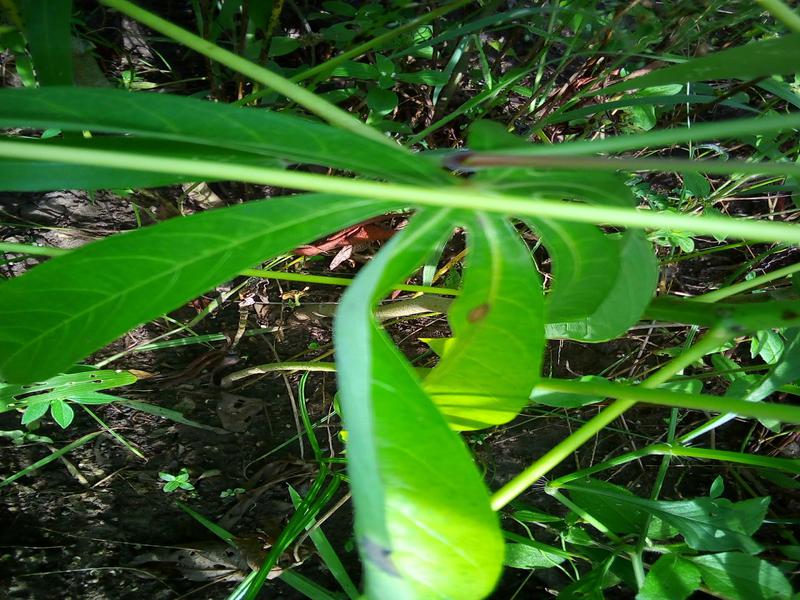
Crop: cassava
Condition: bacterial_blight